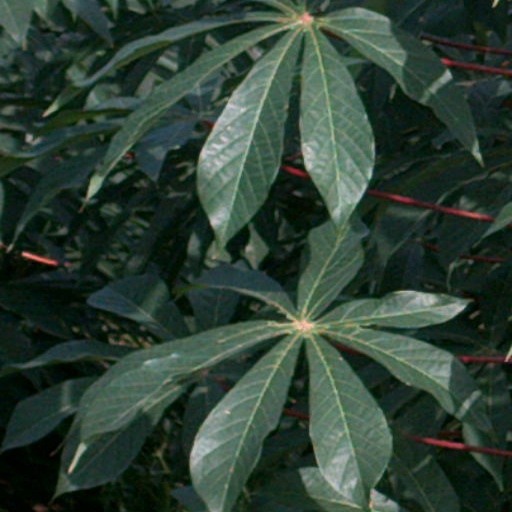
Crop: cassava